Yossi (film)

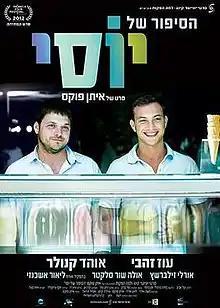
Theatrical release poster

Yossi (original Hebrew title: הסיפור של יוסי; English transliteration: "Ha-Sippur Shel Yossi") is a 2012 drama Israeli film directed by Eytan Fox and written by Itay Segal. It stars Ohad Knoller, Oz Zehavi and Lior Ashkenazi.